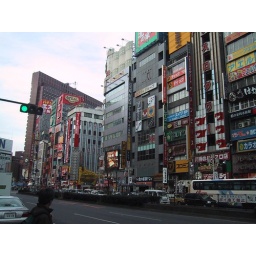
Busy street signs in Shinjuku.